Tabbouleh

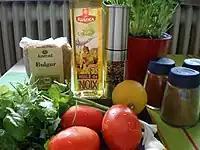
Tabbouleh ingredients

In the Arab world, especially Syria, Lebanon and Palestine, it is usually served as part of a meze. The Syrian and the Lebanese use more parsley than bulgur wheat in their dish. A Turkish variation of the dish known as , and a similar Armenian dish known as use far more bulgur than parsley. Another ancient variant is called . In the Dominican Republic, a local version introduced by Syrian and Lebanese immigrants is called . It is widely popular in Israel.